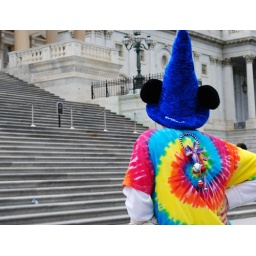
This man in a silly hat was standing near the Capitol building in D.C.